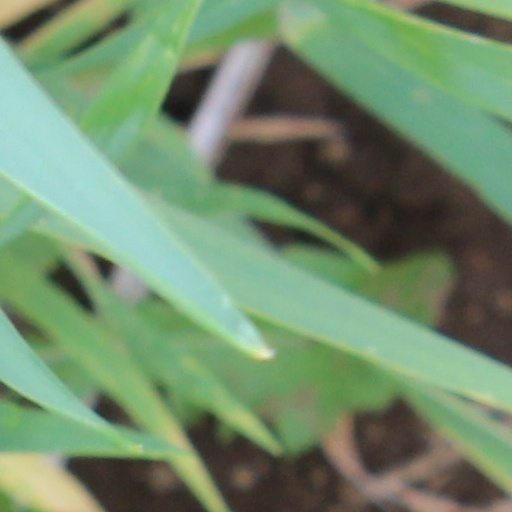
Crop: wheat